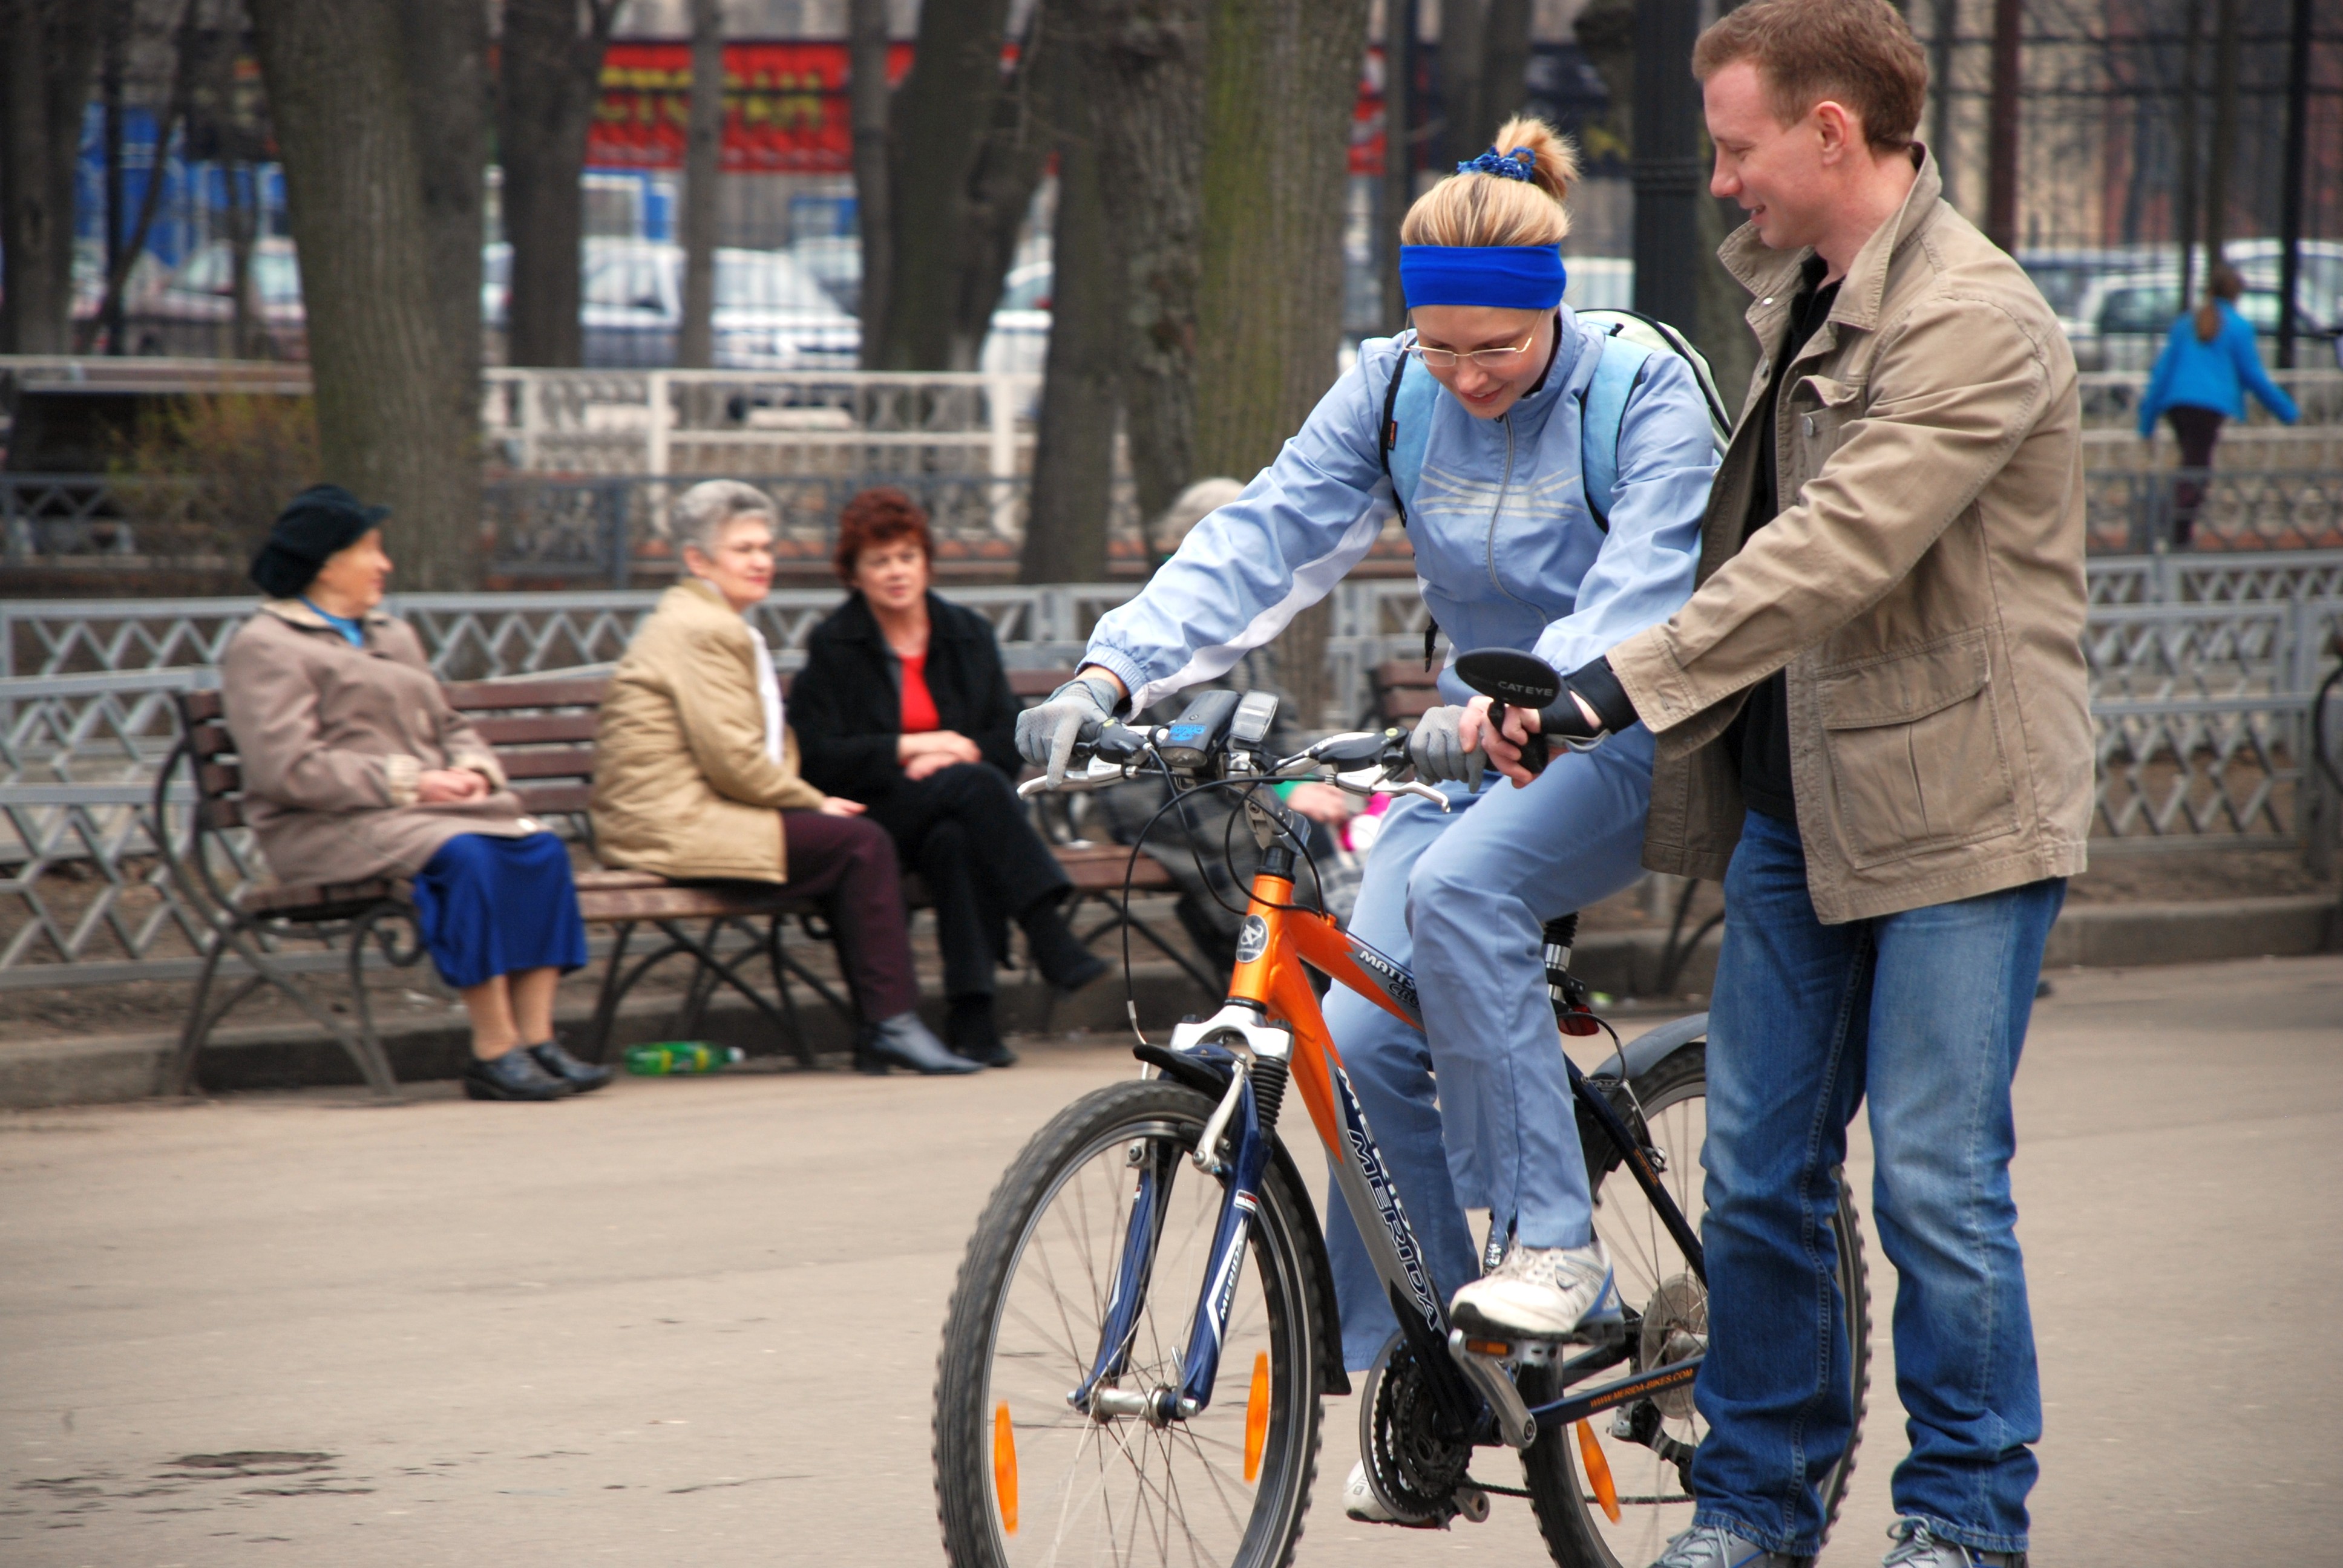
road, street, bicycle, city, cityscape, vehicle, nikon, sports equipment, mountain bike, cycling, cool image, sports, moscow, russia, d80, cityscapes, moskau, nikond80, moscou, road cycling, cycle sport, cyclo cross, bicycle racing, endurance sports